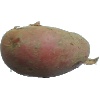
Label: Potato Red 1